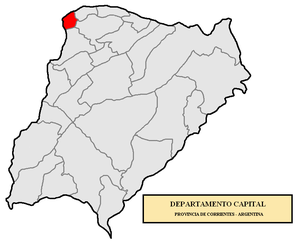
Le département Capital est une des 25 subdivisions de la province de Corrientes, en Argentine. Son chef-lieu est la ville de Corrientes, qui est également la capitale de la province.